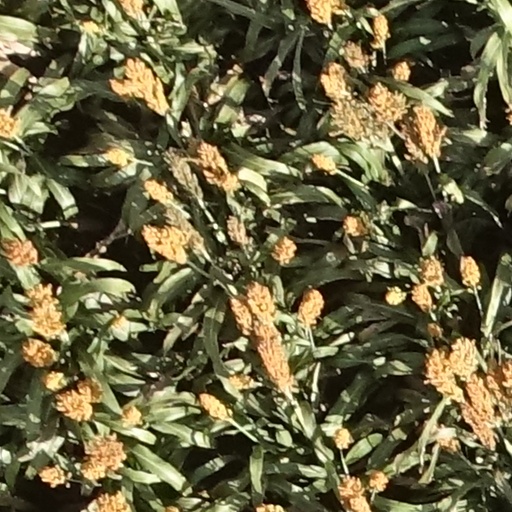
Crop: sorghum